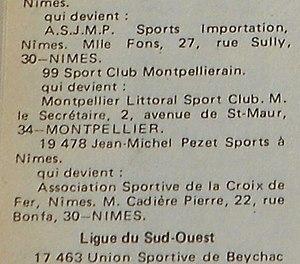
extrait du FFO No.1268
Le Montpellier Hérault Sport Club est un club de football français basé à Montpellier et fondé en 1919 sous le nom de Stade Olympique Montpelliérain.